Rock art of the Chumash people

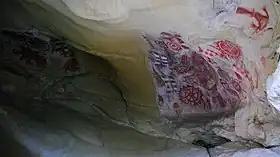
Interior of Painted Cave

The way a shaman interacted with the supernatural was by entering a hallucinogenic trance, or altered state of consciousness. In this altered state, brought on either by surprisingly potent native tobacco or jimsonweed, shamans received visions and supernatural power from spirit helpers often in the forms of dangerous and powerful animals like rattlesnakes and grizzly bears. Spirit helpers almost never took the form of an animal that was an important source of food, because it was 'taboo for a shaman to eat meat from the species of his helper.' The discovery of chewed quids (plant material chewed to extract a drug) in the ceiling of a site named Pinwheel Cave were identified as "Datura wrightii". This match was the first confirmation of the consumption of an hallucinogen at any Chumash site (and possibly any in the world).